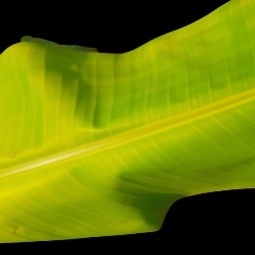
Label: Calcium